Sergio Bustamante

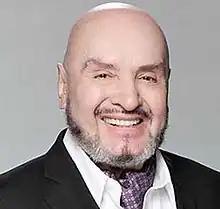

Sergio Bustamante (October 18, 1934 – May 22, 2014) was a Mexican actor of telenovelas, cinema, dubbing and theater.